Varaha Cave Temple

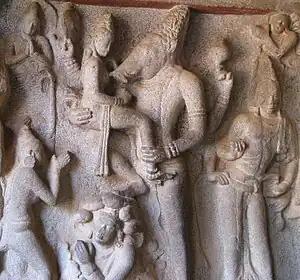
The relief of Vishnu as Varaha lifting Bhudevi, the earth

Varaha Cave Temple is located on the hills of Mahabalipuram town, to the north of the main Mahabalipurm sites of rathas and Shore Temple, on the Coromandel Coast of the Bay of Bengal of the Indian Ocean. Now in the Kanchipuram district, it is approximately from Chennai city (previously Madras) and about from Chengalpattu.